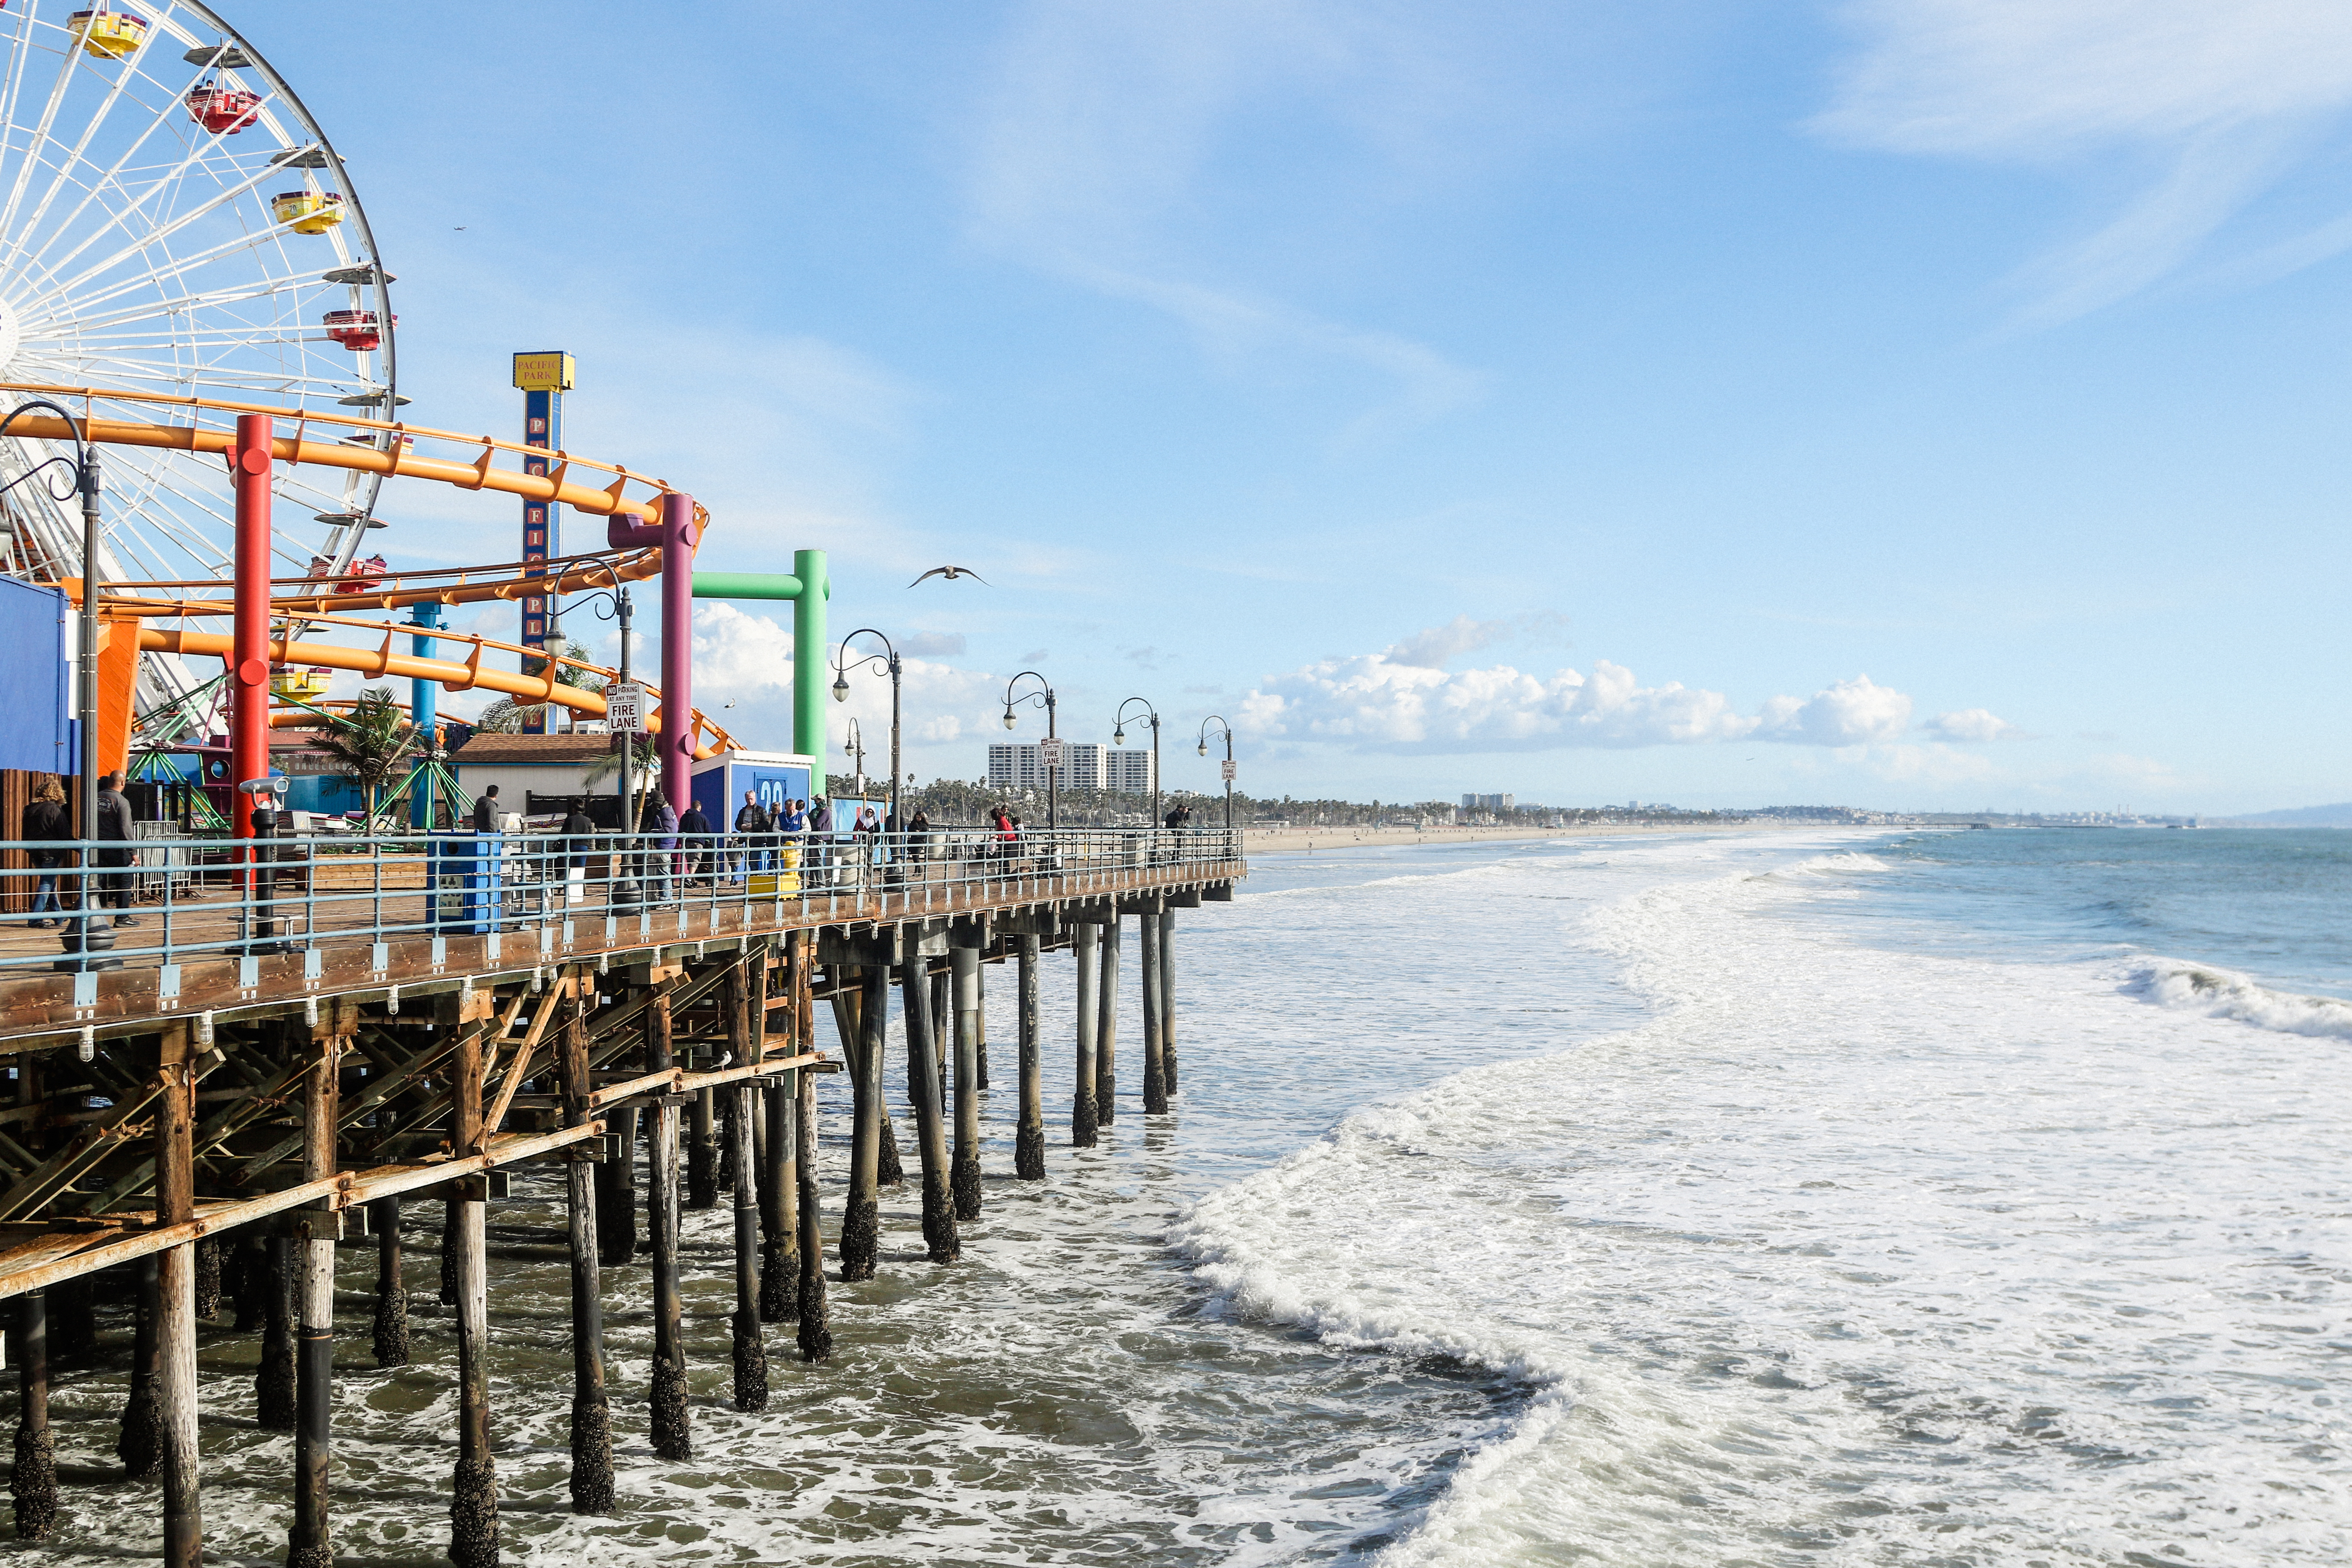
beach, sea, coast, water, ocean, boardwalk, shore, pier, walkway, vacation, vehicle, amusement park, fairground